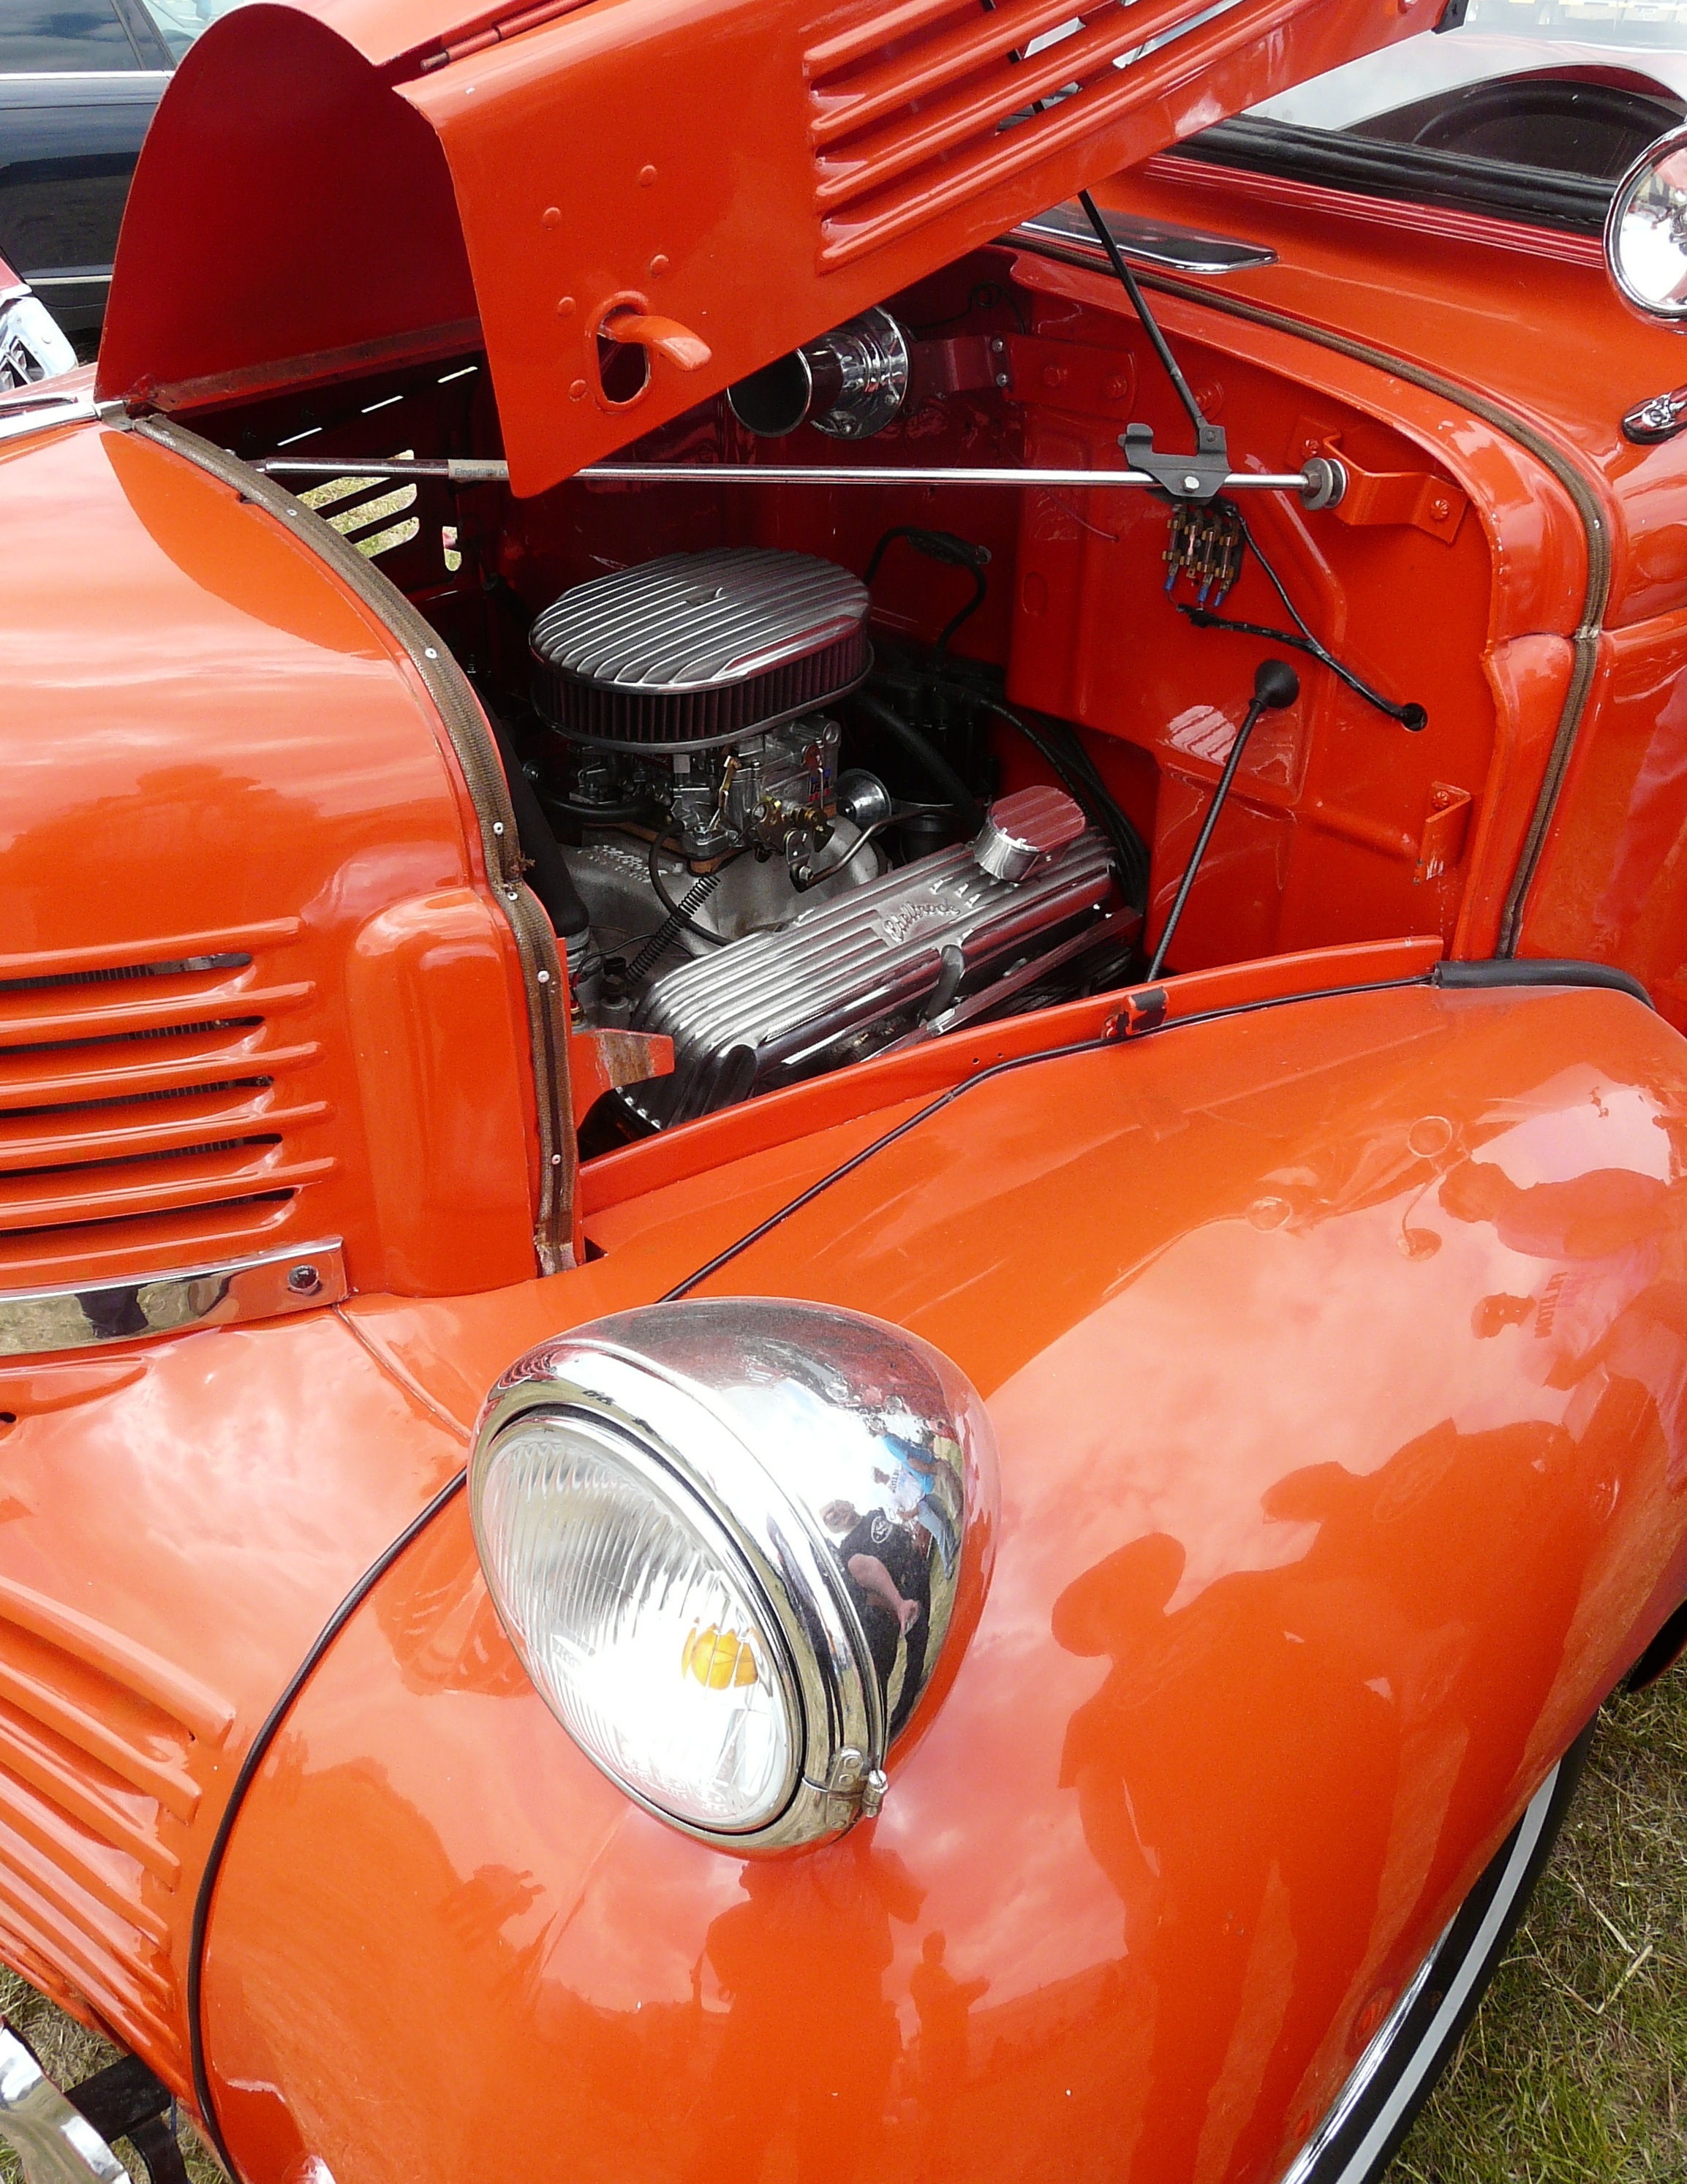
car, wheel, vehicle, automotive, sports car, motor vehicle, vintage car, american, oldtimer, dodge, antique car, engine compartment, hot rod, auto show, land vehicle, automobile make, automotive exterior, automotive design